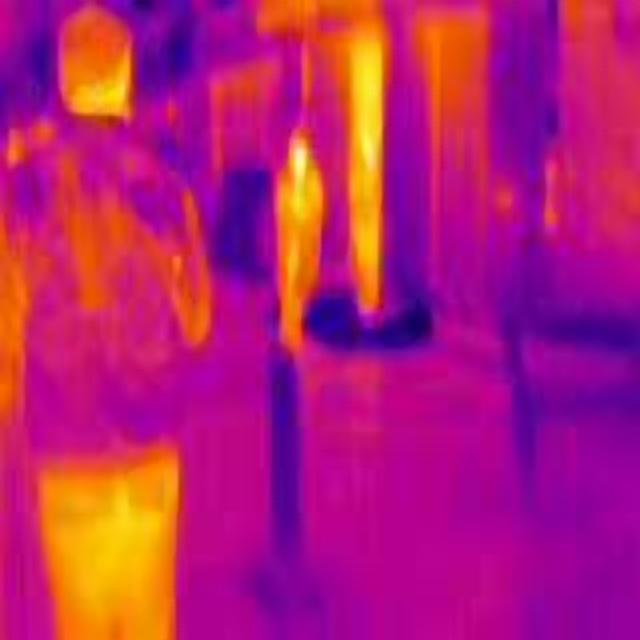
Detected objects:
label: person
label: person